History of Tyre, Lebanon

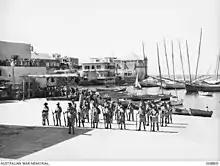
Australian troops in June 1941

In 1922, Kamil al-As'ad returned from exile and started an uprising against the French regime, but was quickly suppressed and died in 1924. In contrast, Imam Sharafeddin reached "rapprochement" with the regime and entertained friendly relations with the military governor of South Lebanon, the Russian-born Zinovi Pechkoff, who had been a protégé of writer Maxim Gorky. Sharafeddin would regularly invite him as guest of honour to religious events in Tyre.